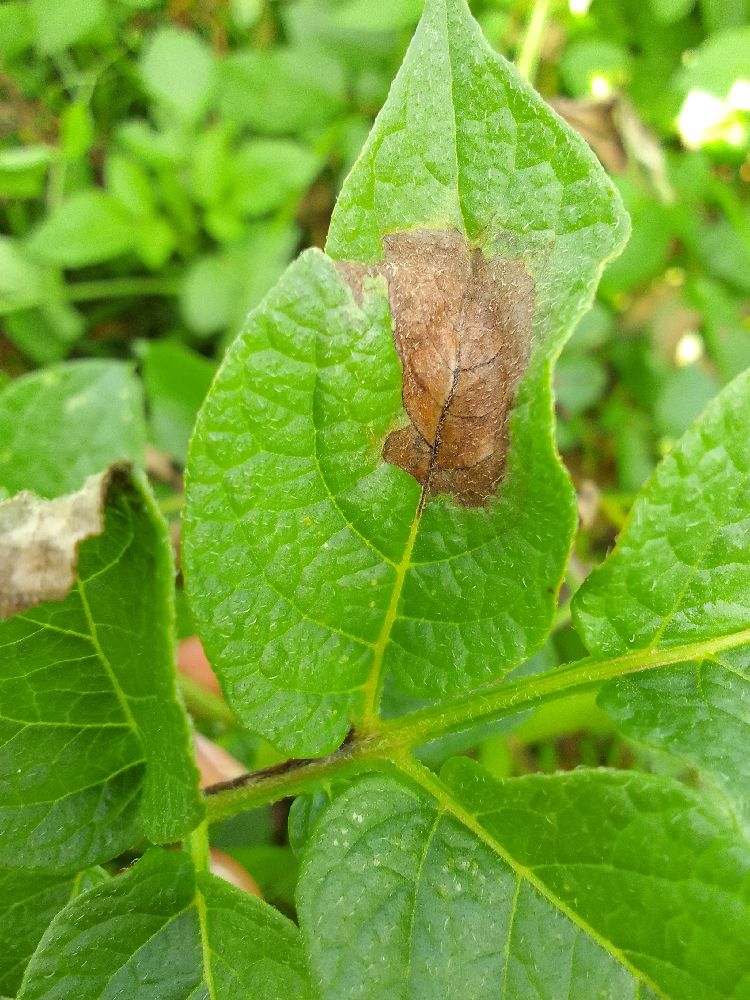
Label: Late blight